Cestrum elegans

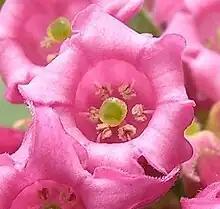

Requires a warm temperate to tropical climate that remains frost-free. Can be found in the tropics of the Americas, ranging from Florida to central Chile and some parts of Britain. "C. elegans" can be found growing in central to southern California, northeast Texas, and central to southern Florida. The lowest temperature tolerated by the plant is −7 °C, corresponding to USDA zone 9.